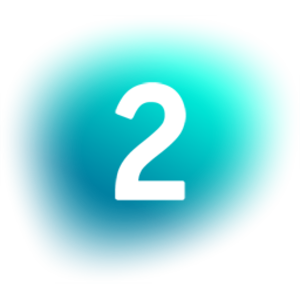
La 2 est une chaîne de télévision généraliste nationale publique espagnole. La 2 est la seconde chaîne du groupe Televisión Española.
Corporación Radio y Televisión Española, anciennement appelé Ente Público Radiotelevisión Española jusqu'en 2007, est une corporation audiovisuelle publique espagnole, dépendant de l'État. Elle est aussi le groupe audiovisuel le plus important du pays.